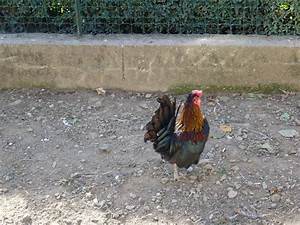
Label: gallina